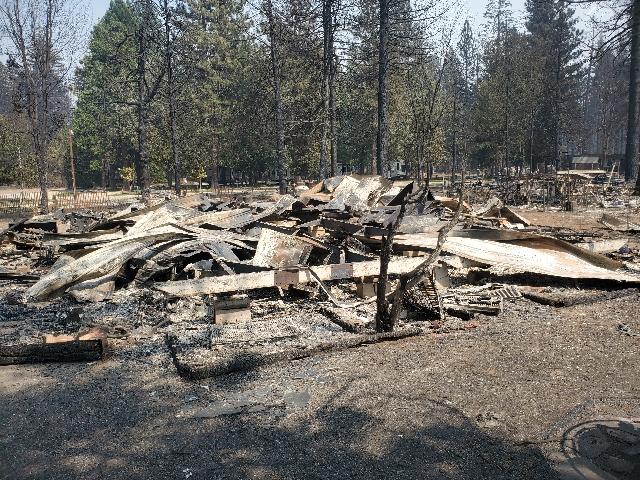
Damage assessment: destroyed